Union Films

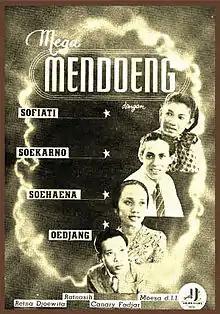
Advertisement for Union's last production, "Mega Mendoeng" (1942)

The fledgling Union's first film, "Kedok Ketawa", was released in July 1940. Following a young couple who face off against criminals with the help of a masked bandit, this film was directed by Jo An Djan and starred Oedjang, Fatimah, and Basoeki Resobowo. It received positive reviews; the journalist Saeroen wrote in "Pemandangan" that the film's quality was comparable to imported Hollywood productions, and a review in "Bataviaasch Nieuwsblad" praised the cinematography. Following these positive reviews, Union hired Saeroen – who had previously written "Terang Boelan" and several works for Tan's Film – as a screenwriter. He made his debut for the company with "Harta Berdarah", directed by new hires R Hu and Rd Ariffien, following Jo An Djan's departure for Populair's Film. The film, in which a young man convinces a miserly hajji to be more charitable, was released in October 1940 and starred the singer Soelastri and martial artist Zonder.